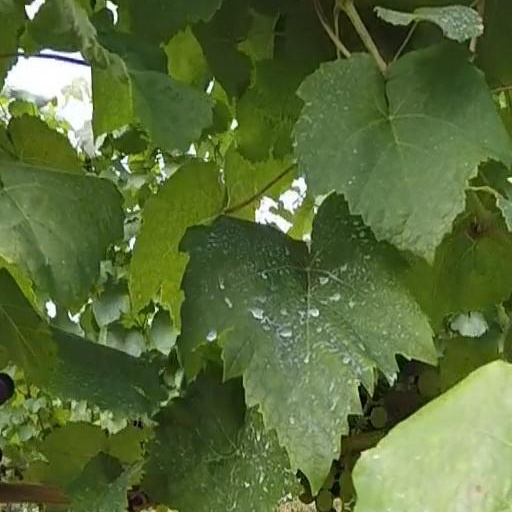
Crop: grape